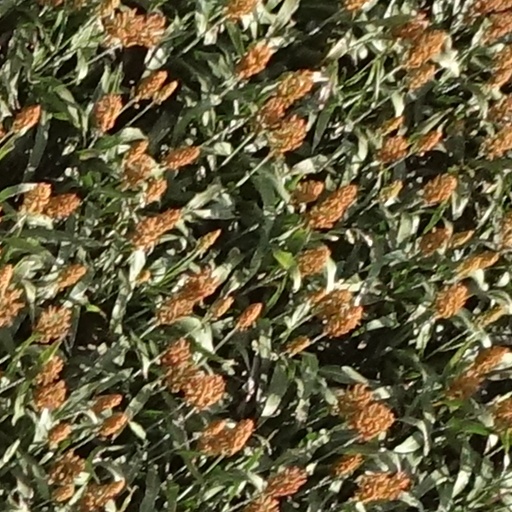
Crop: sorghum